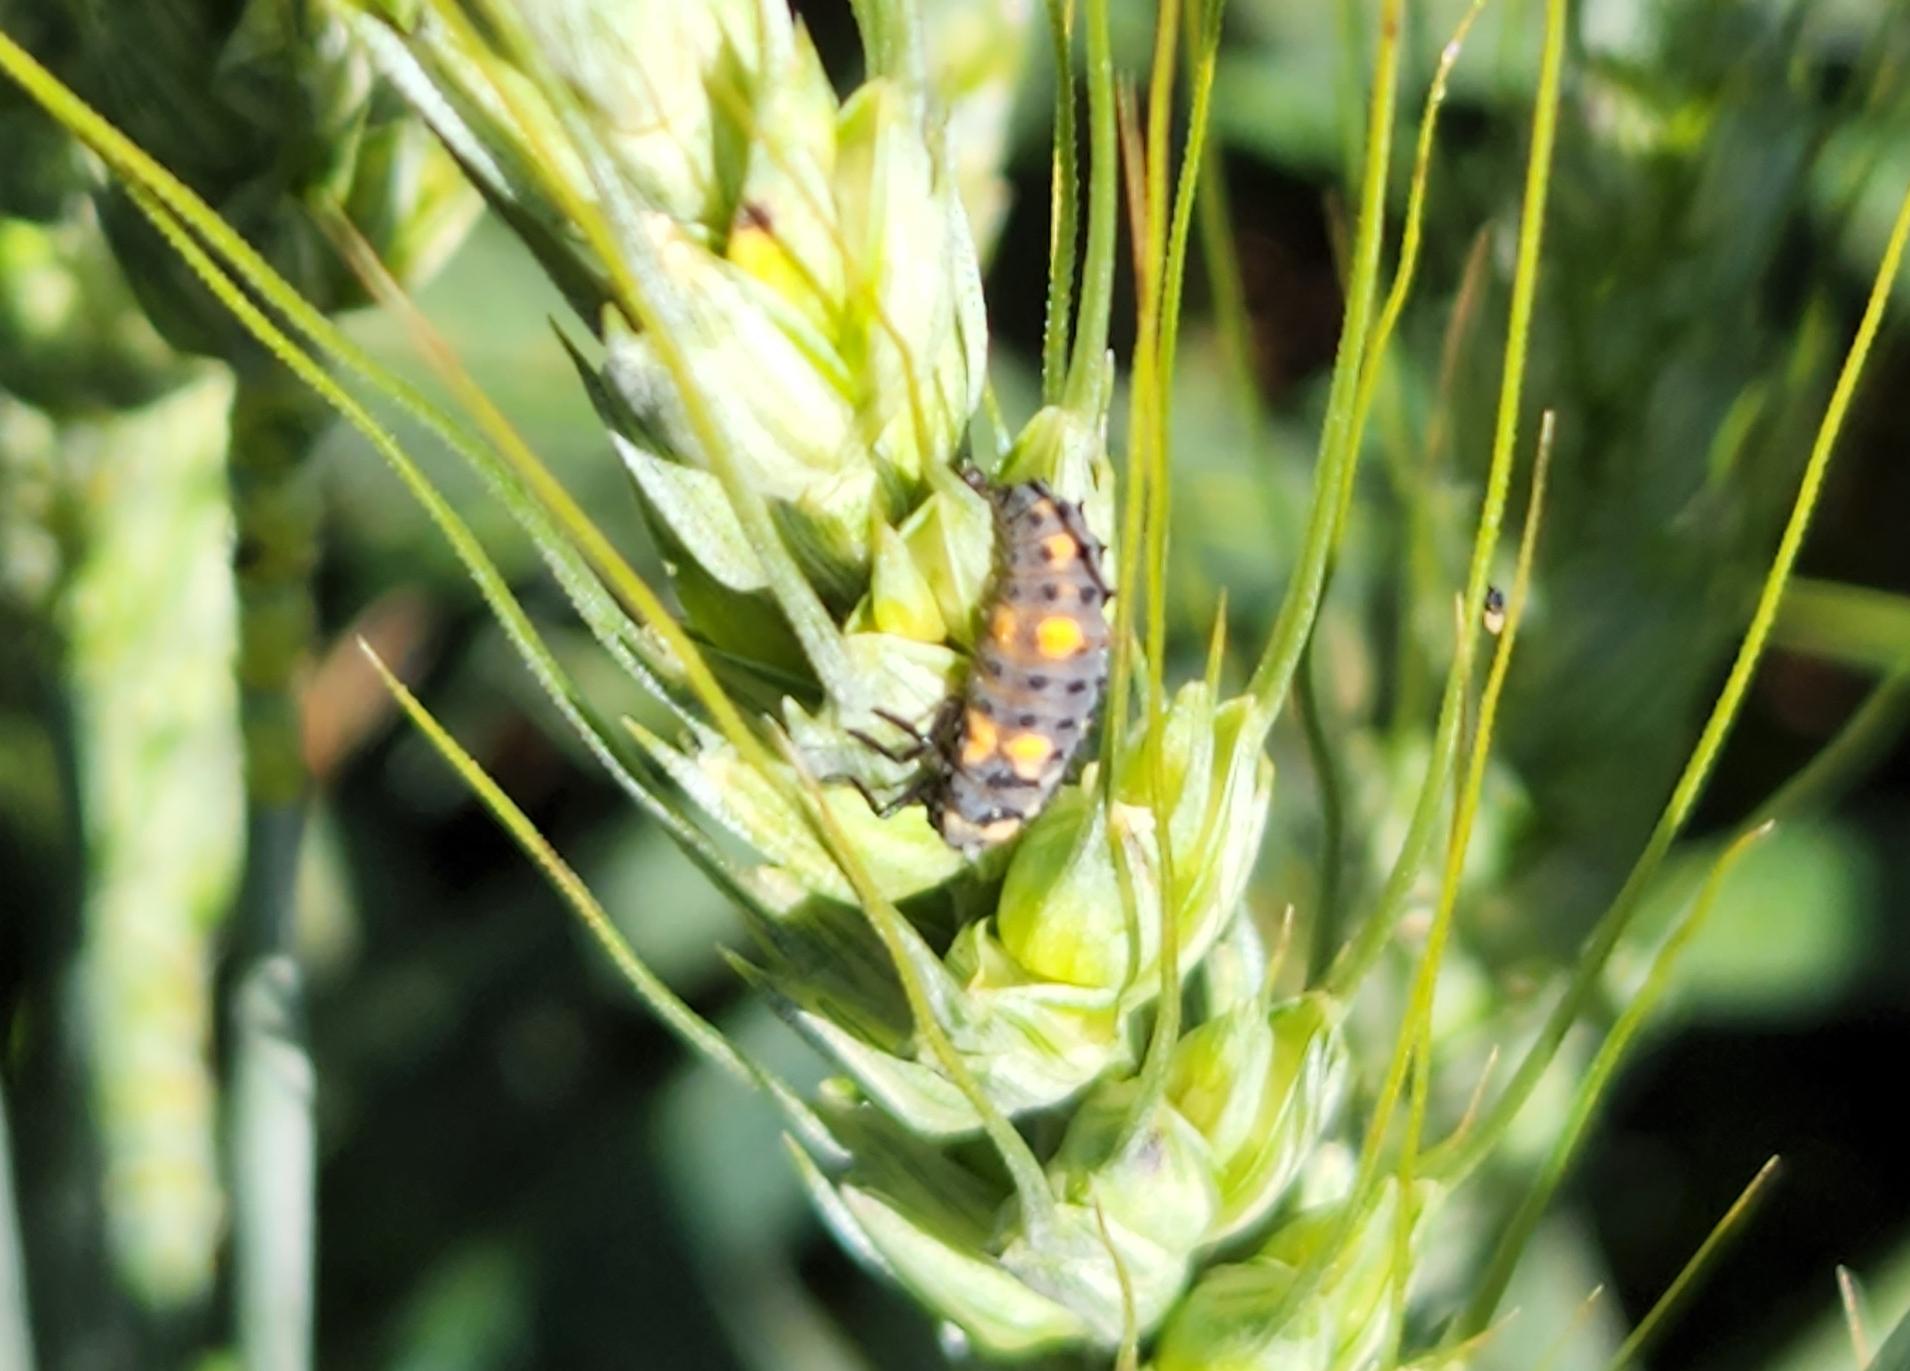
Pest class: predators